Turul

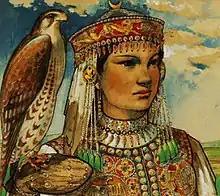
Emese, mother of Álmos

According to the "Gesta Hunnorum et Hungarorum", King Attila had the Turul bird on his shield and it was the military badge of the Hungarians until the time of Prince Géza.